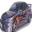
Label: automobile